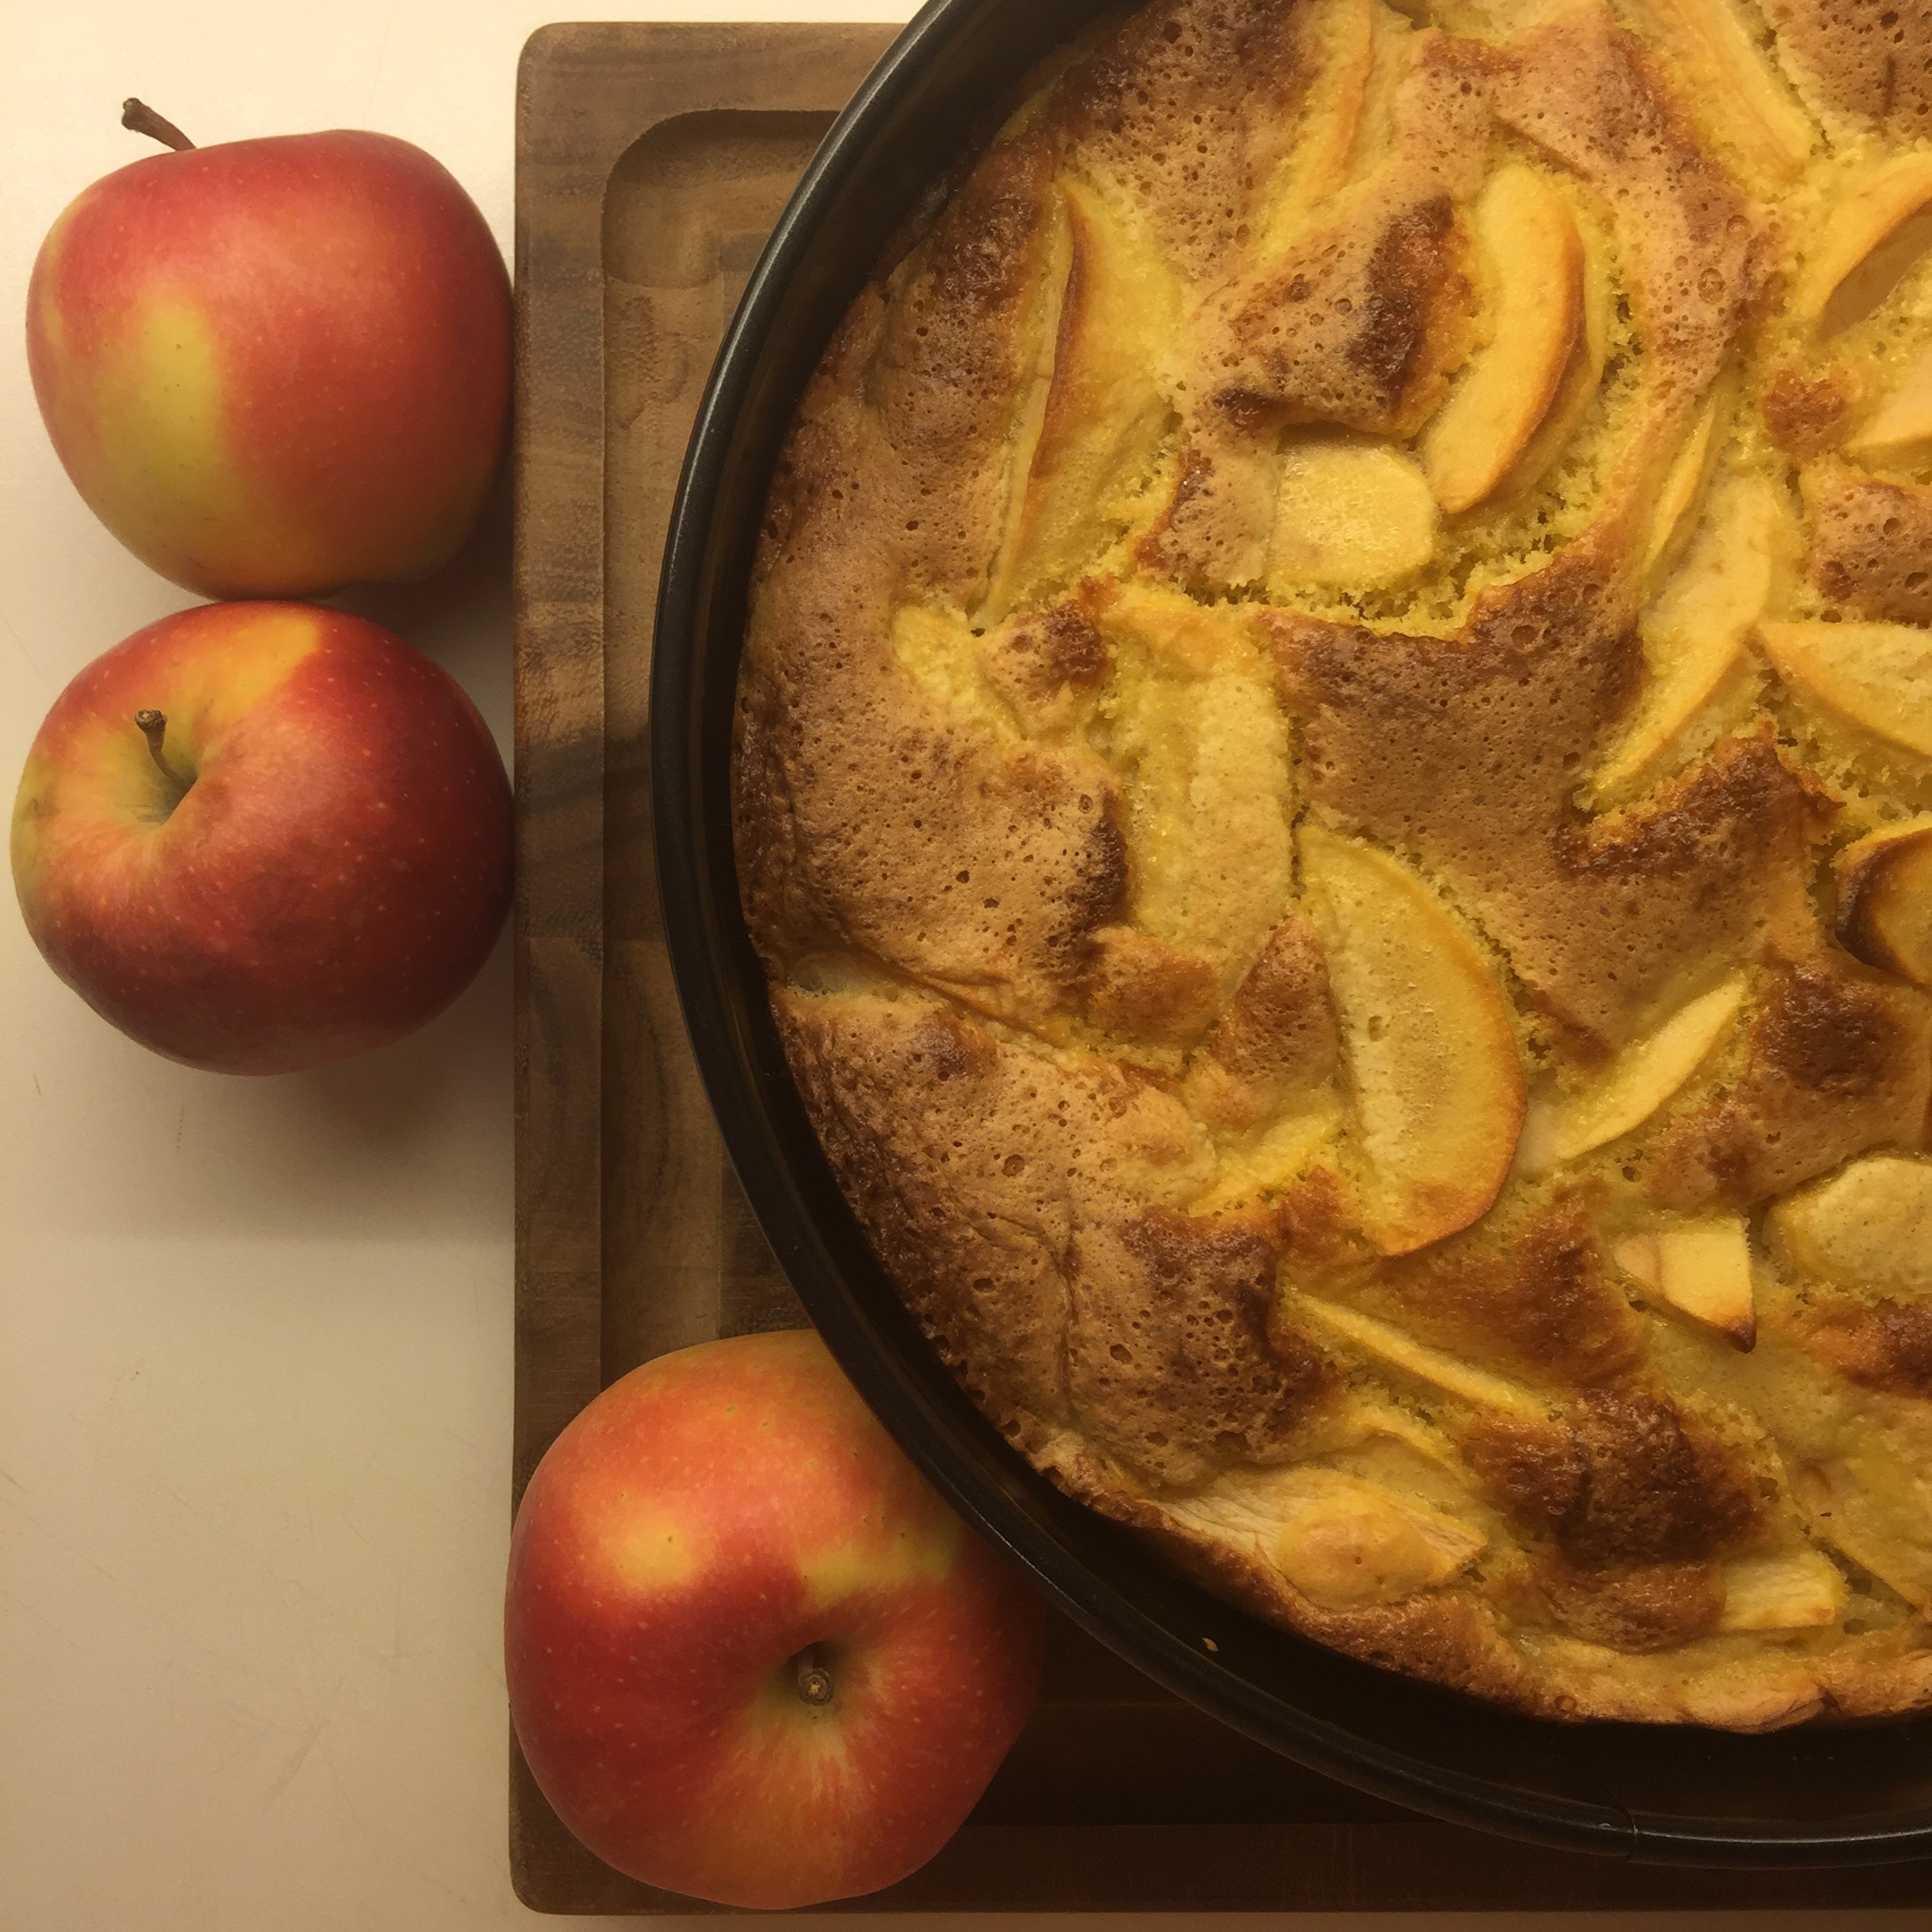
apple, fruit, dish, food, recipe, dessert, homemade, pie, apples, vegetarian food, treacle tart